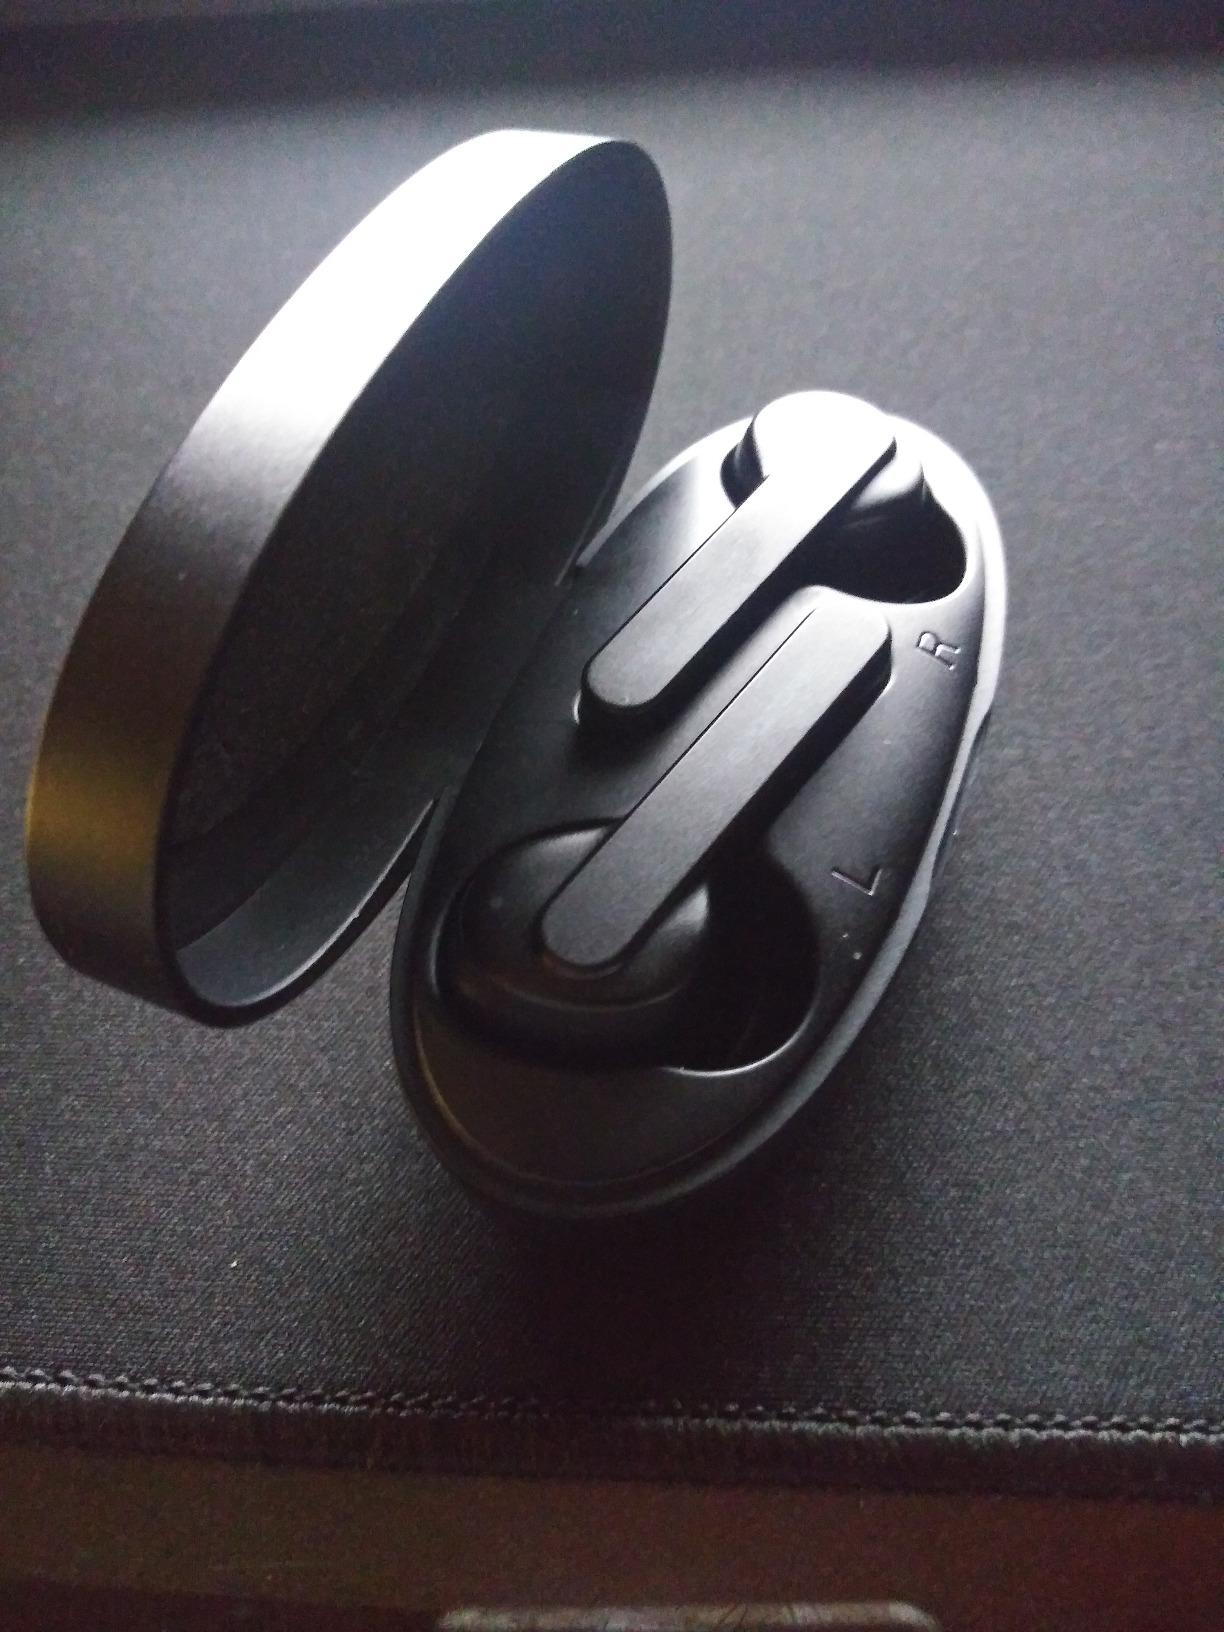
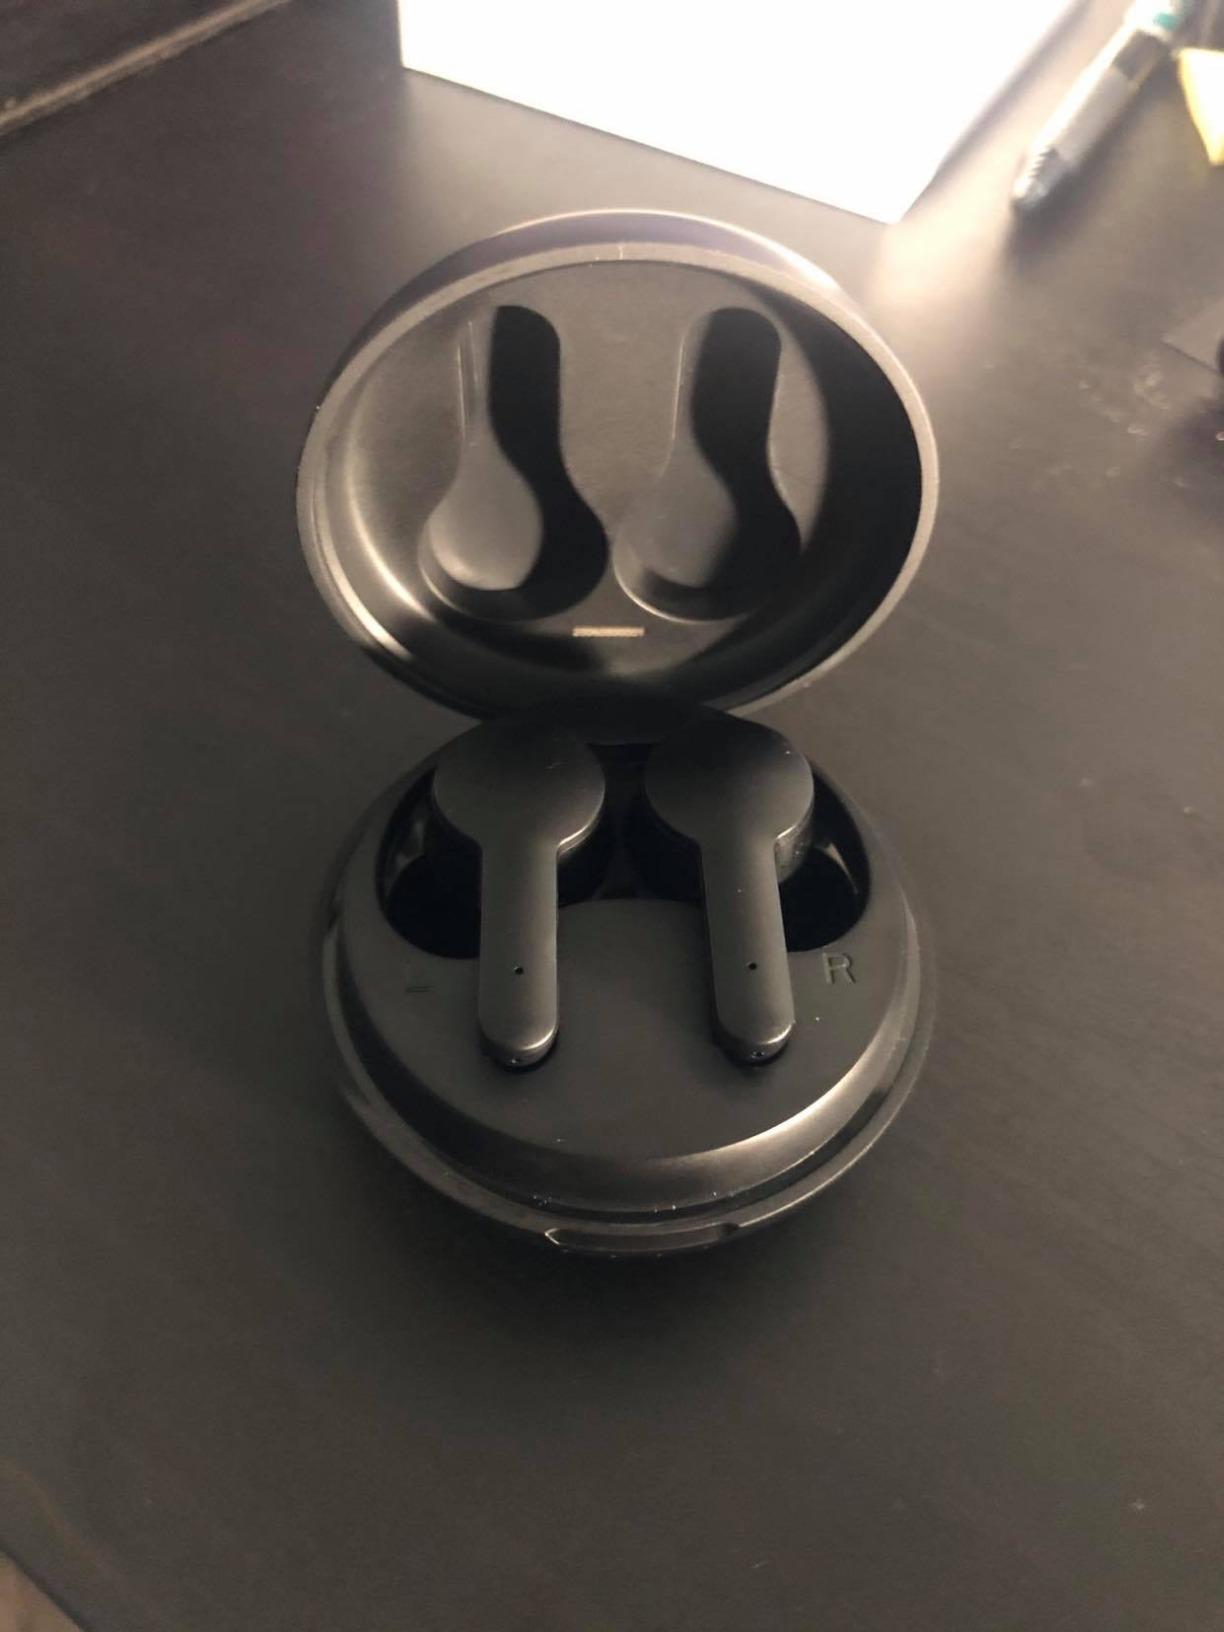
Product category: earbuds
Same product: no